Practice (Dzogchen)

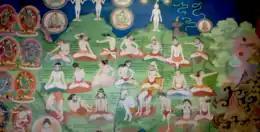
Lukhang Temple mural depicting physical yogas known as trulkhor

In "Finding Ease in Meditation" ("bsam gtan ngal gso"), Longchenpa outlines three main categories of preliminary practices. He stresses that these are necessary to the practice of Dzogchen and criticizes those who attempt to skip them.